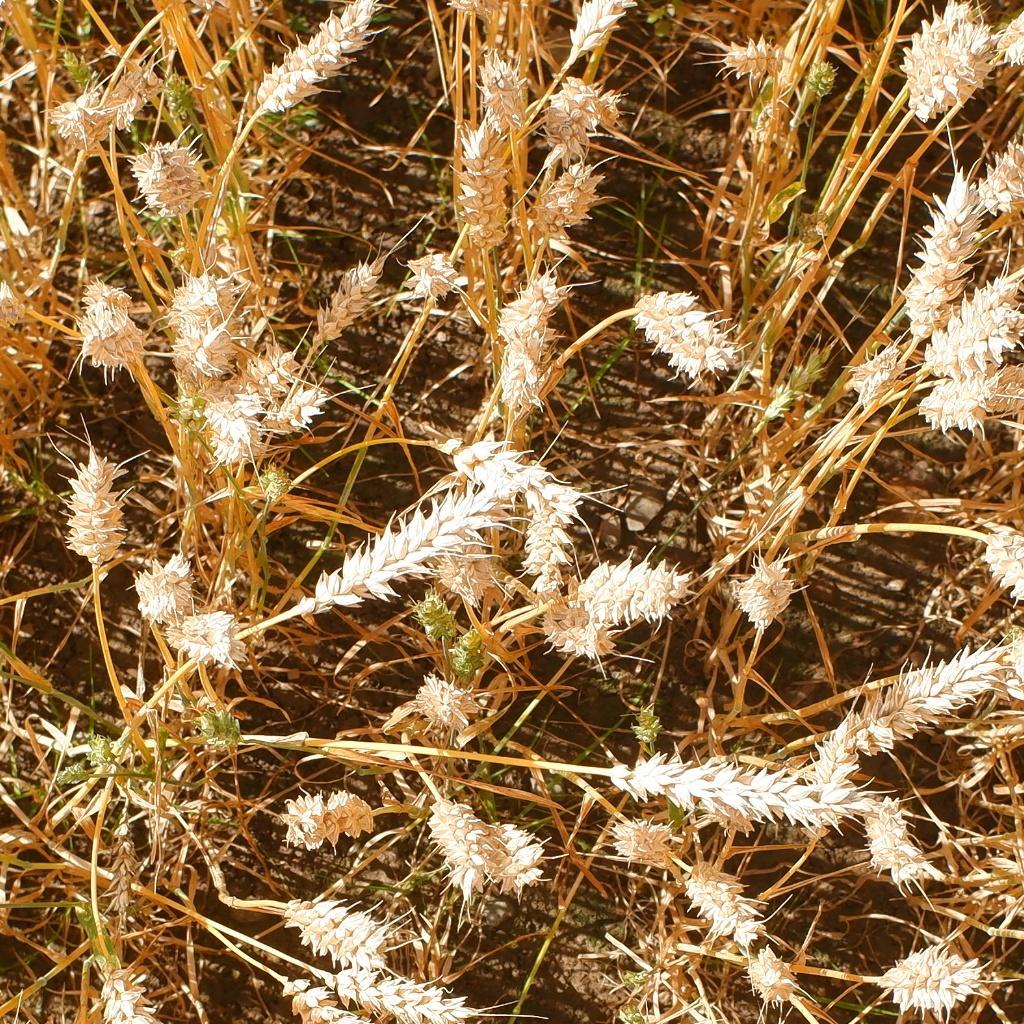
Country: Norway
Location: NMBU
Wheat development stage: Filling